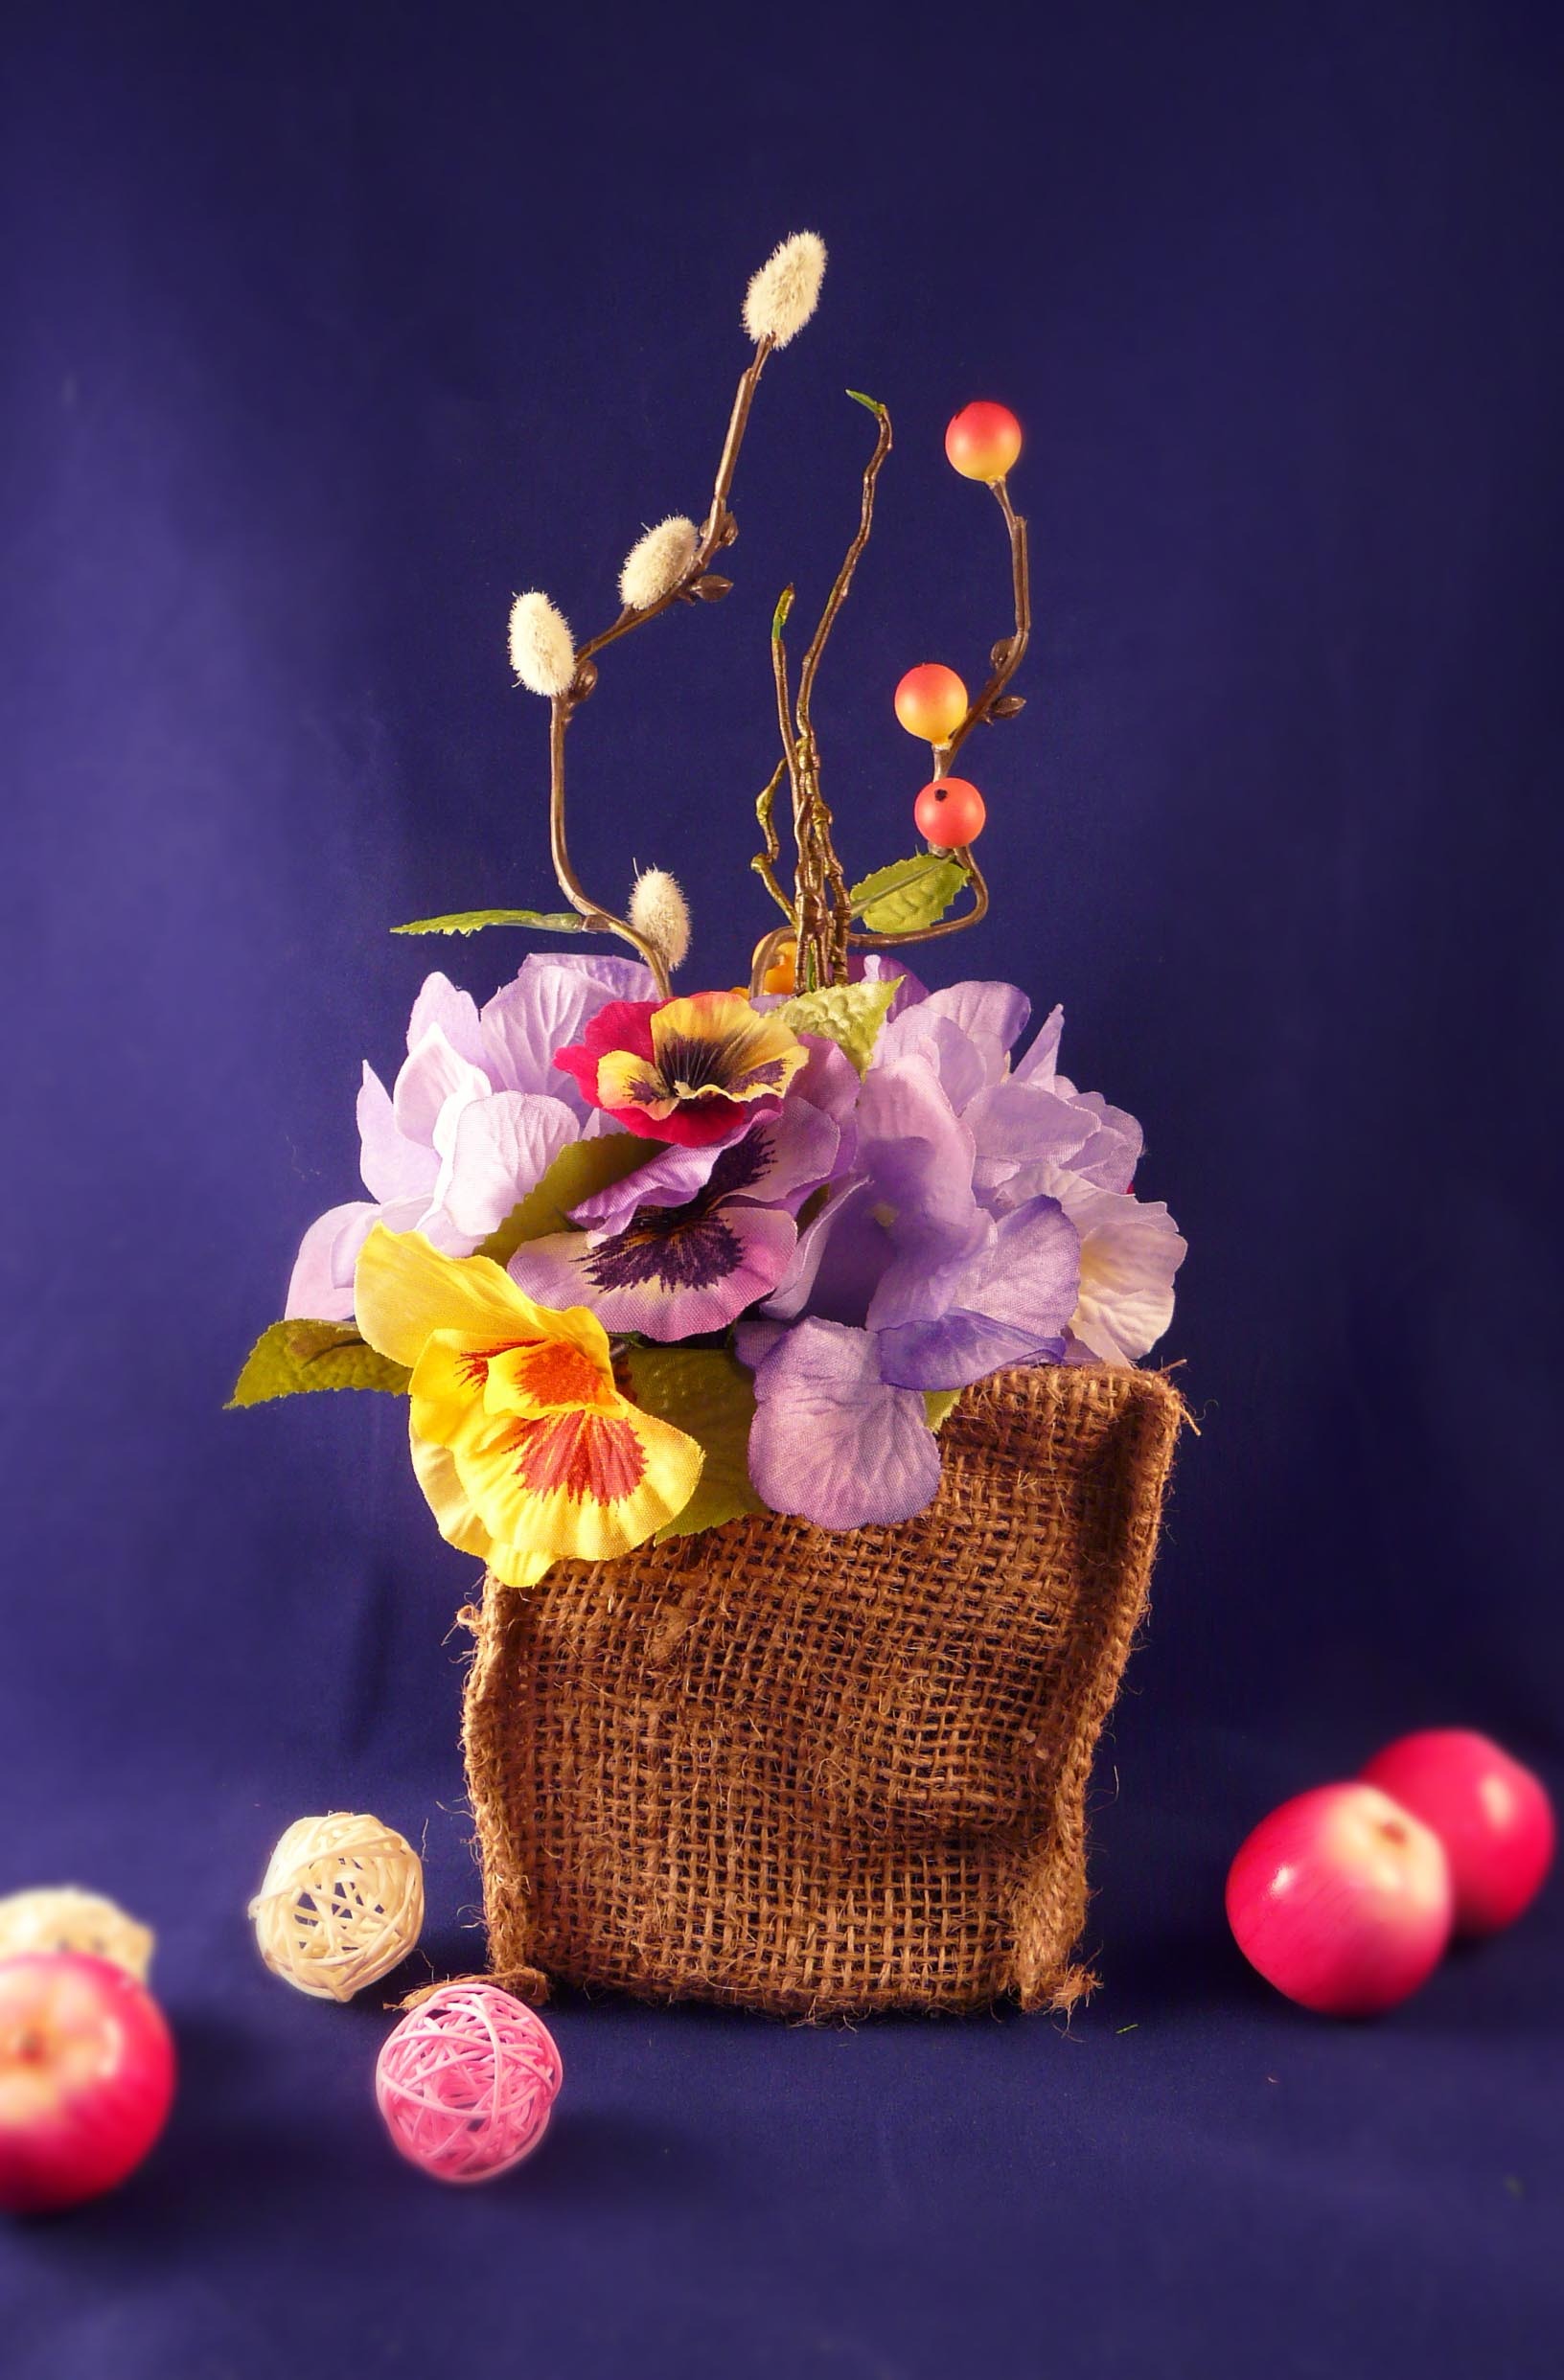
plant, flower, petal, glass, floral, bouquet, produce, garden, lighting, still life, painting, flowers, art, floristry, spring flowers, flowering plant, flower bouquet, still life photography, centrepiece